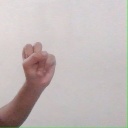
अक्षर: स